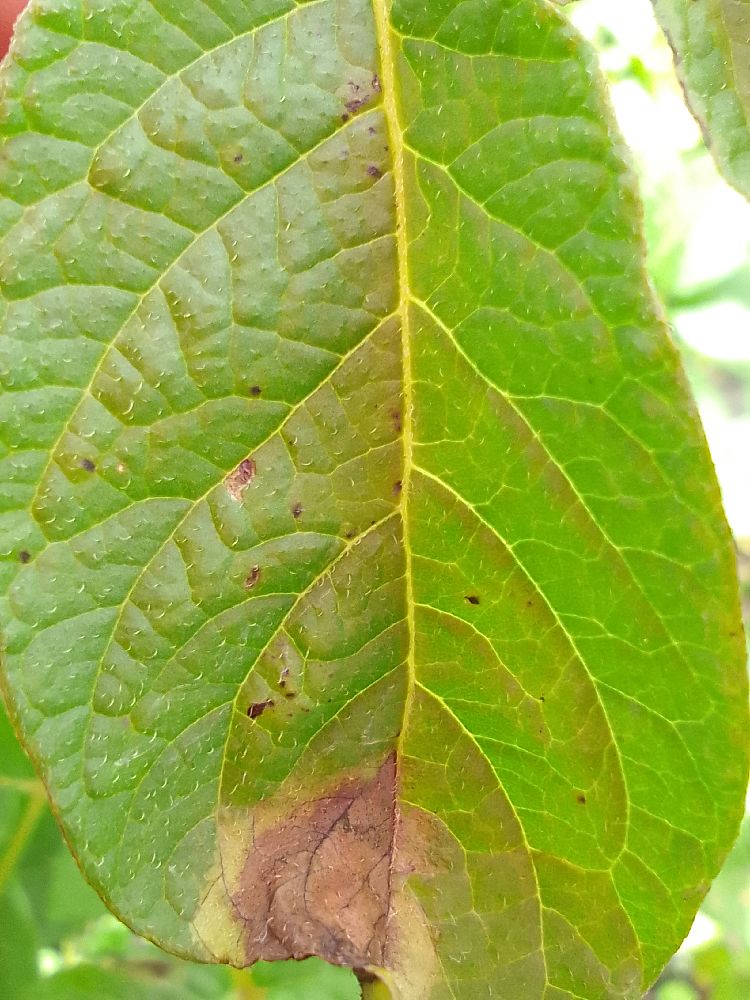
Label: Late blight